Pat Crisham

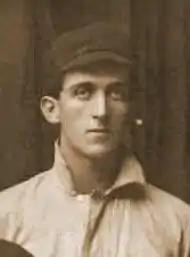

Patrick J. Crisham (born June 4, 1877 in Amesbury, Massachusetts – June 12, 1915 in Syracuse, New York) was an American baseball player who played infielder in Major League Baseball in 1899. He played for the Baltimore Orioles.